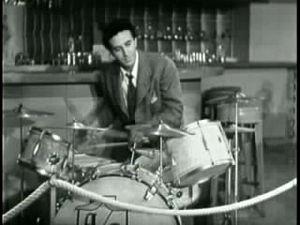
Nick Fatool est un batteur de jazz américain, né le 2 janvier 1915 à Milbury, dans le Massachusetts, et mort le 26 septembre 2000 à Los Angeles, en Californie.